Automatic rifle

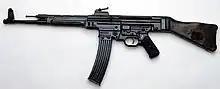
The German StG 44, the first assault rifle manufactured in significant numbers

The Germans were the first to pioneer the assault rifle concept, during World War II, based upon research that showed that most firefights happen within 400 meters and that contemporary rifles were over-powered for most small arms combat. The Germans sought to develop a select-fire intermediate powered rifle combining the firepower of a submachine gun with the accuracy and range of a rifle. This was done by shortening the standard 7.92×57mm cartridge to 7.92×33mm and giving it a lighter 125-grain bullet, that limited range but allowed for more controllable automatic fire. The result was the Sturmgewehr 44.